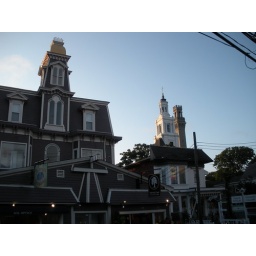
I just liked this view, with the old house, church steeple, and monument rising high and the sun in the back.